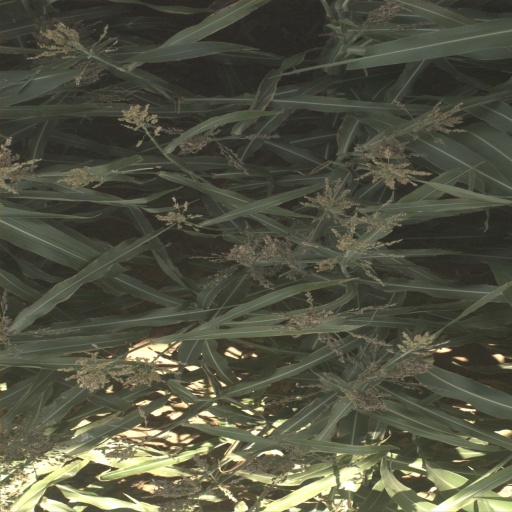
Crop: sorghum